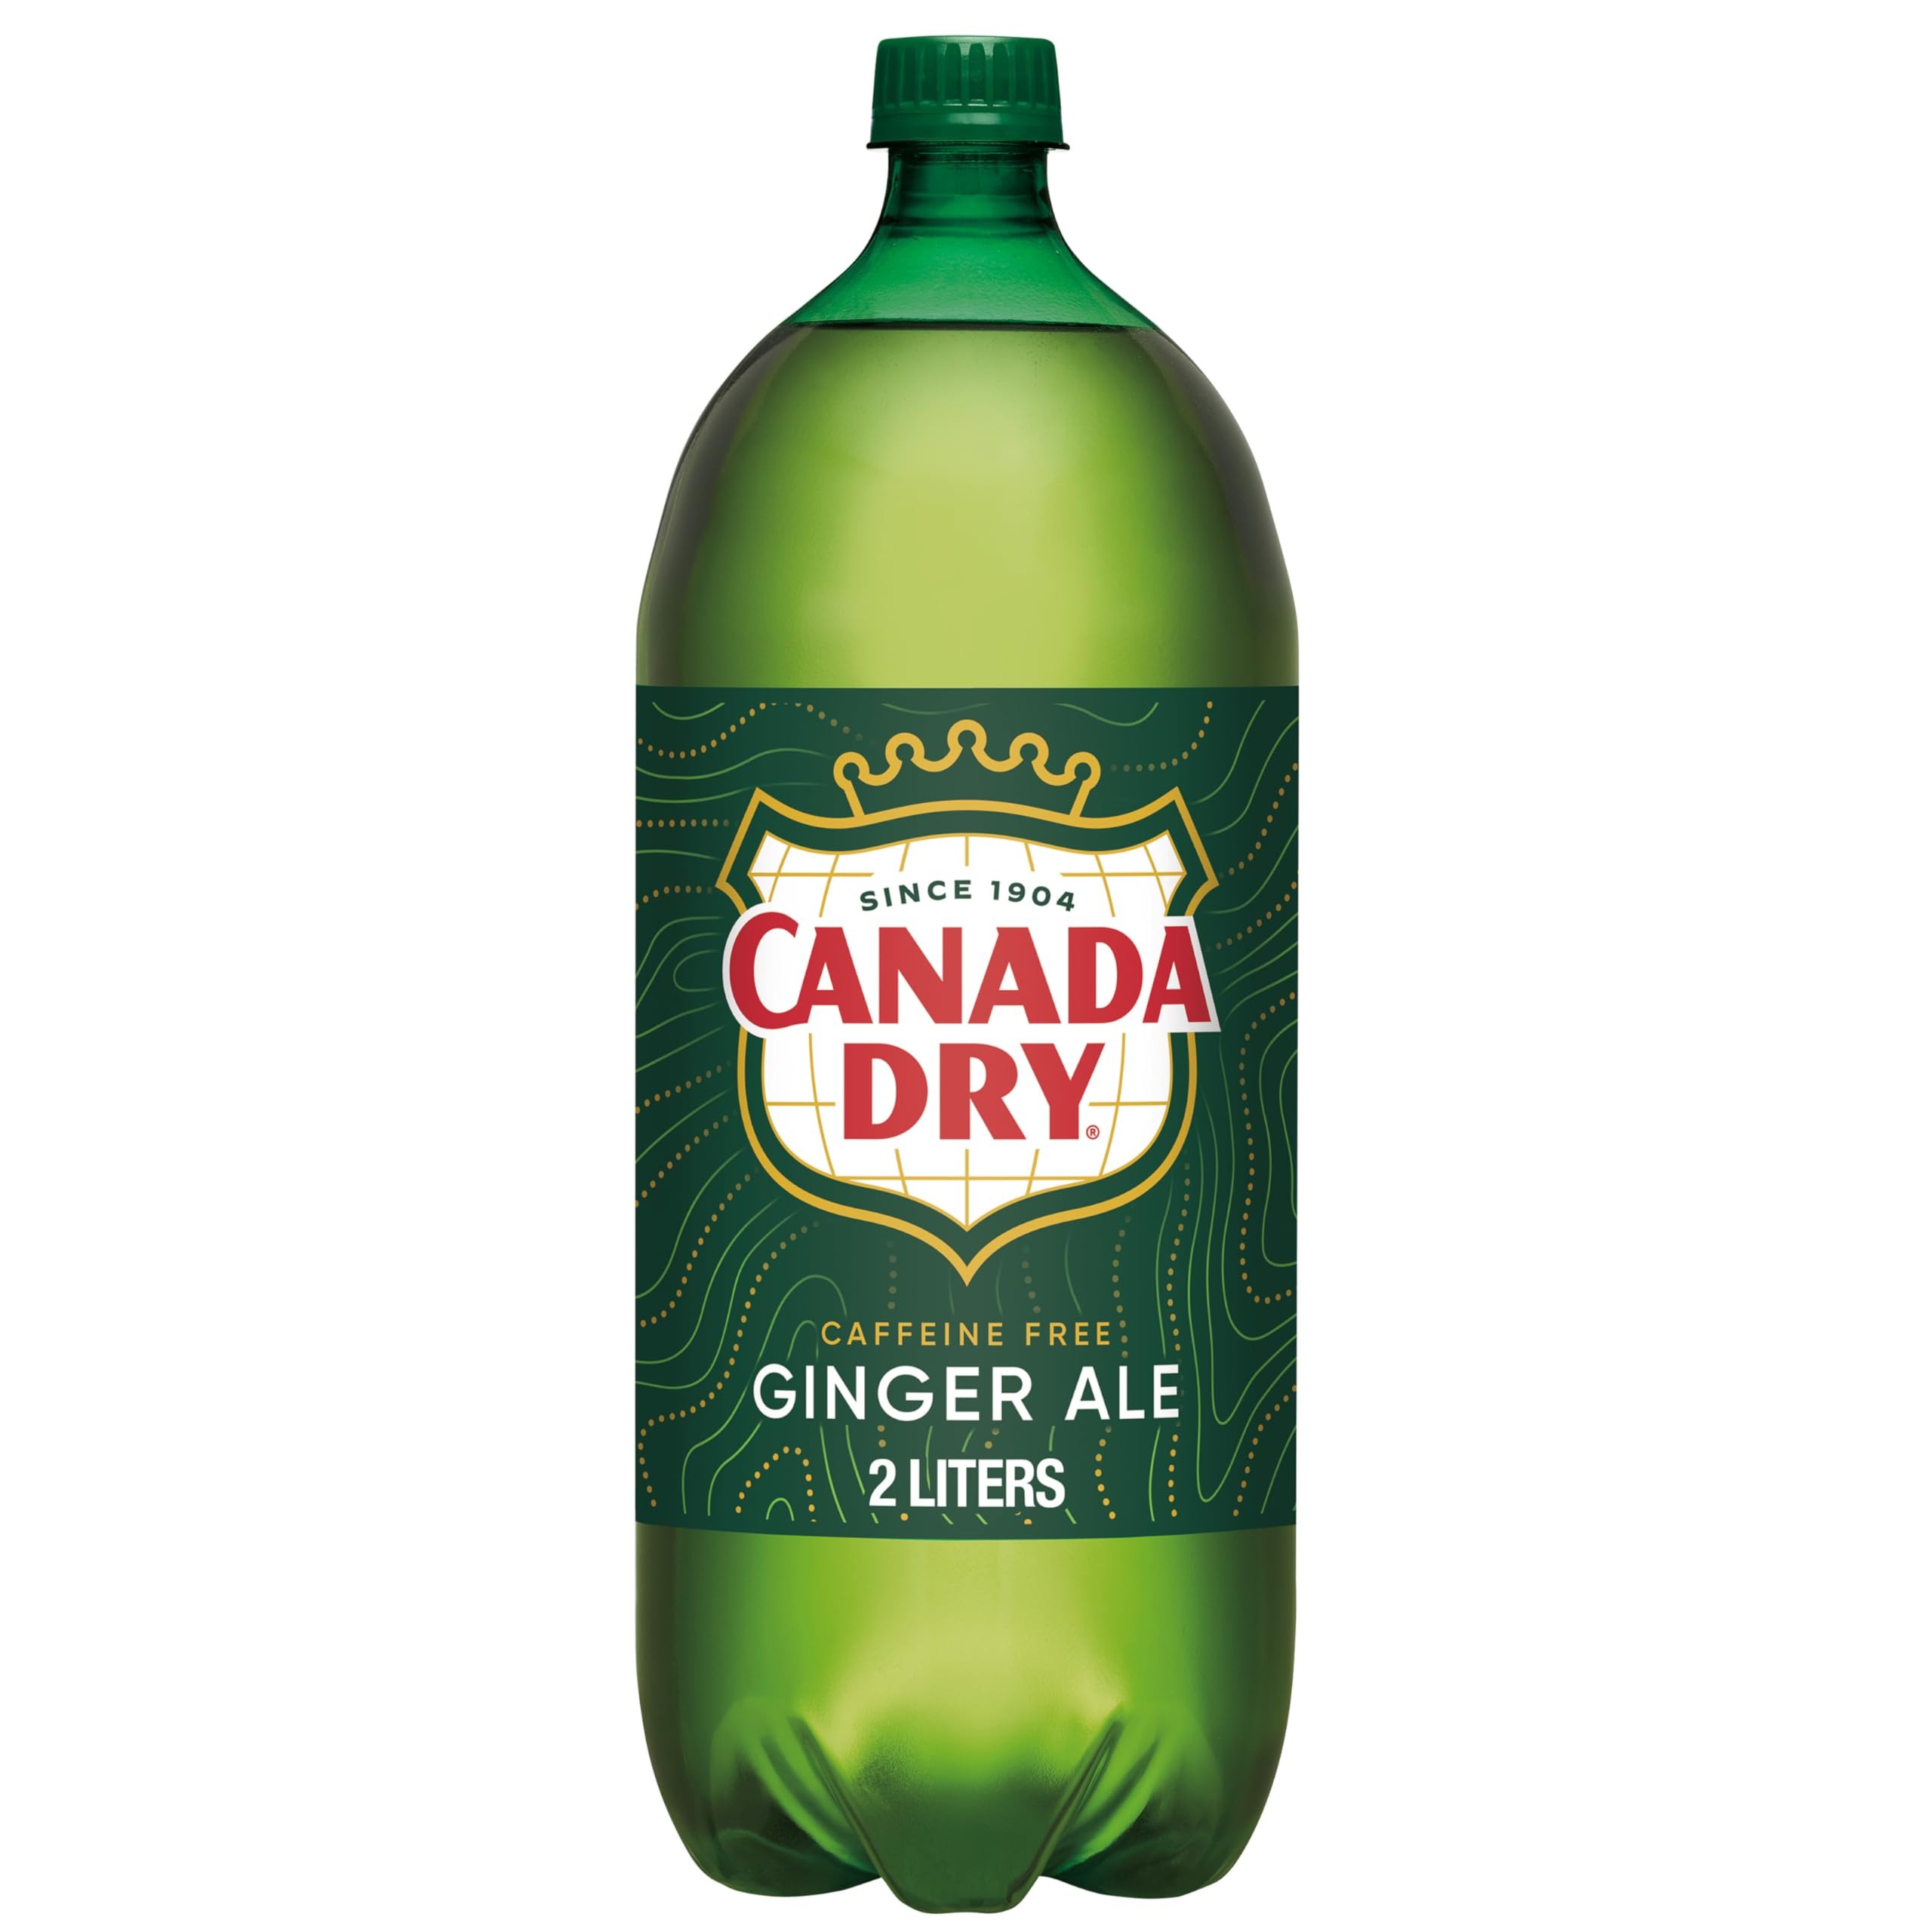
Item Name: Canada Dry Ginger Ale, 67.6 Fl Oz Bottle
Bullet Point 1: Product Type:Grocery
Bullet Point 2: Item Package Dimension:11.95787402 " L X4.3 " W X4.3 " H
Bullet Point 3: Item Package Weight:4.717896259 Lbs
Bullet Point 4: Country Of Origin: United States
Value: 67.6
Unit: Fl Oz

Price: 3.19